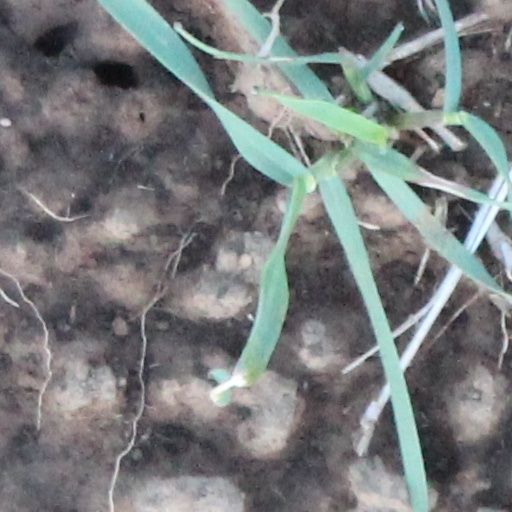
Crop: wheat